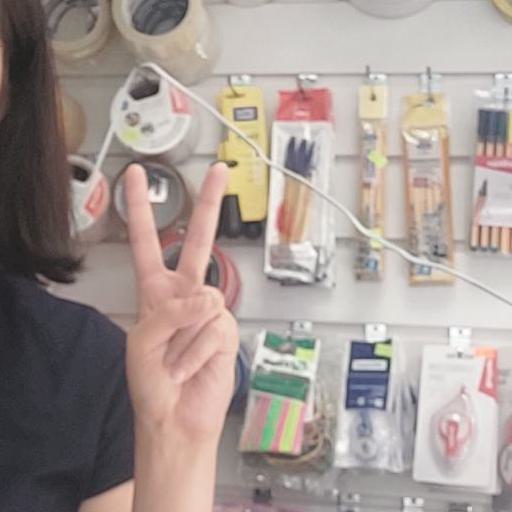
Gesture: peace